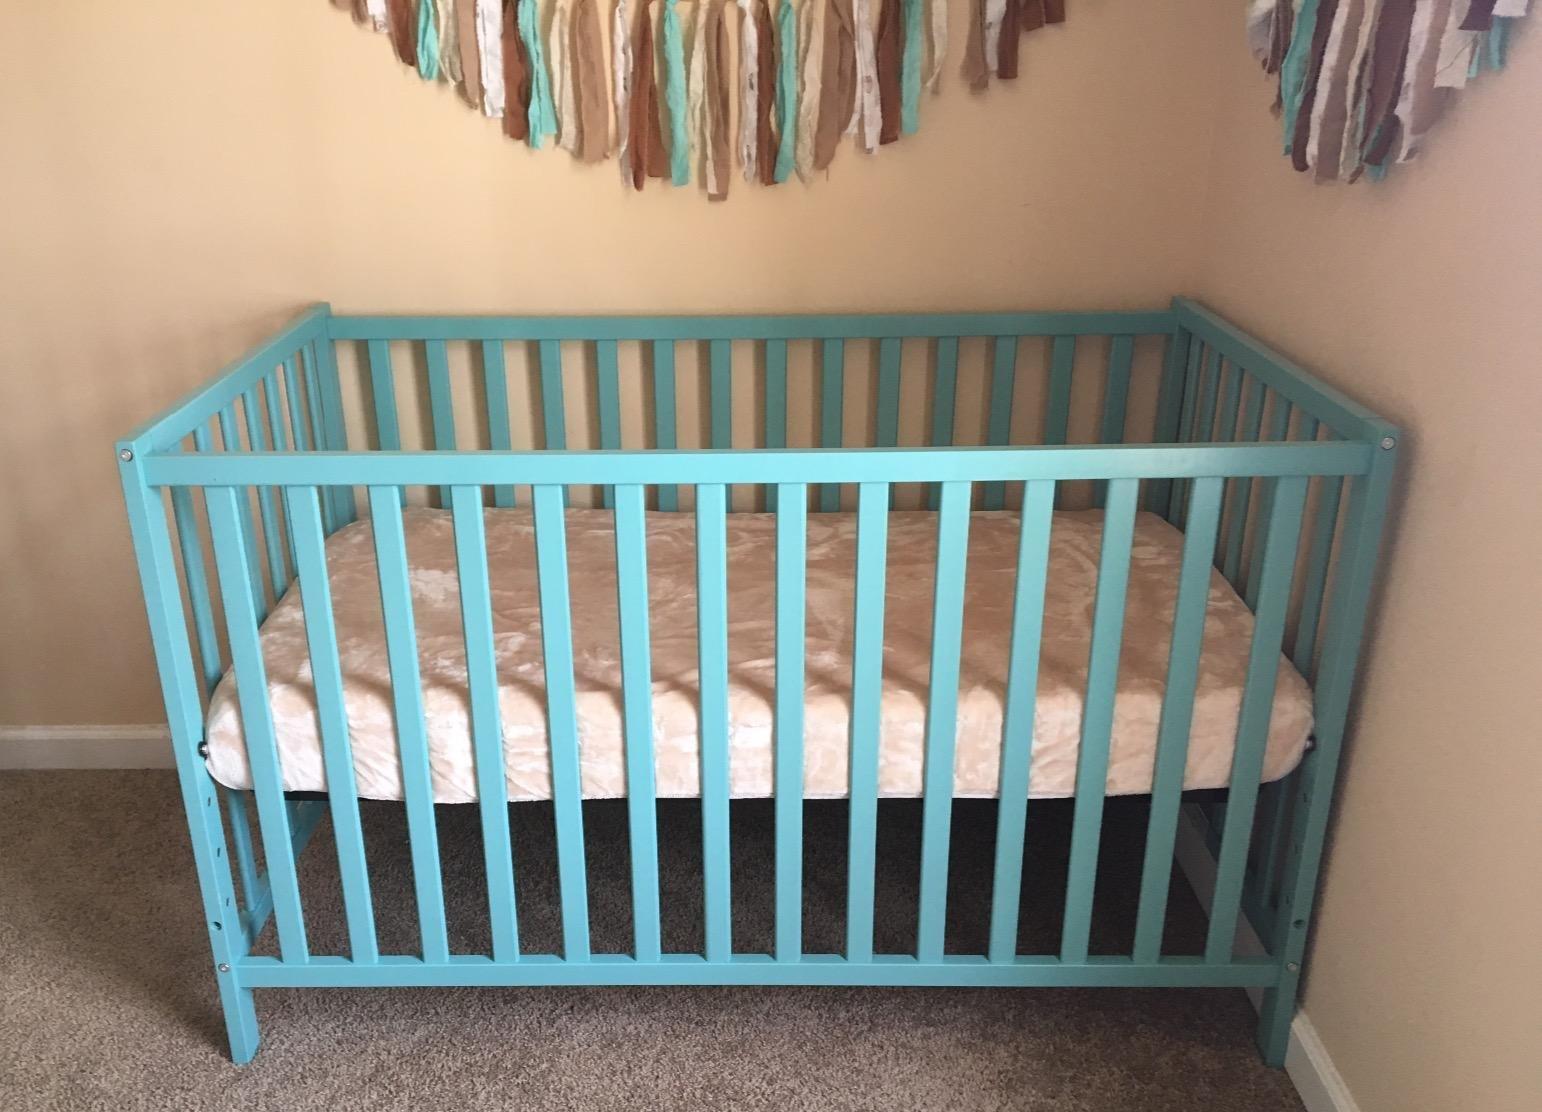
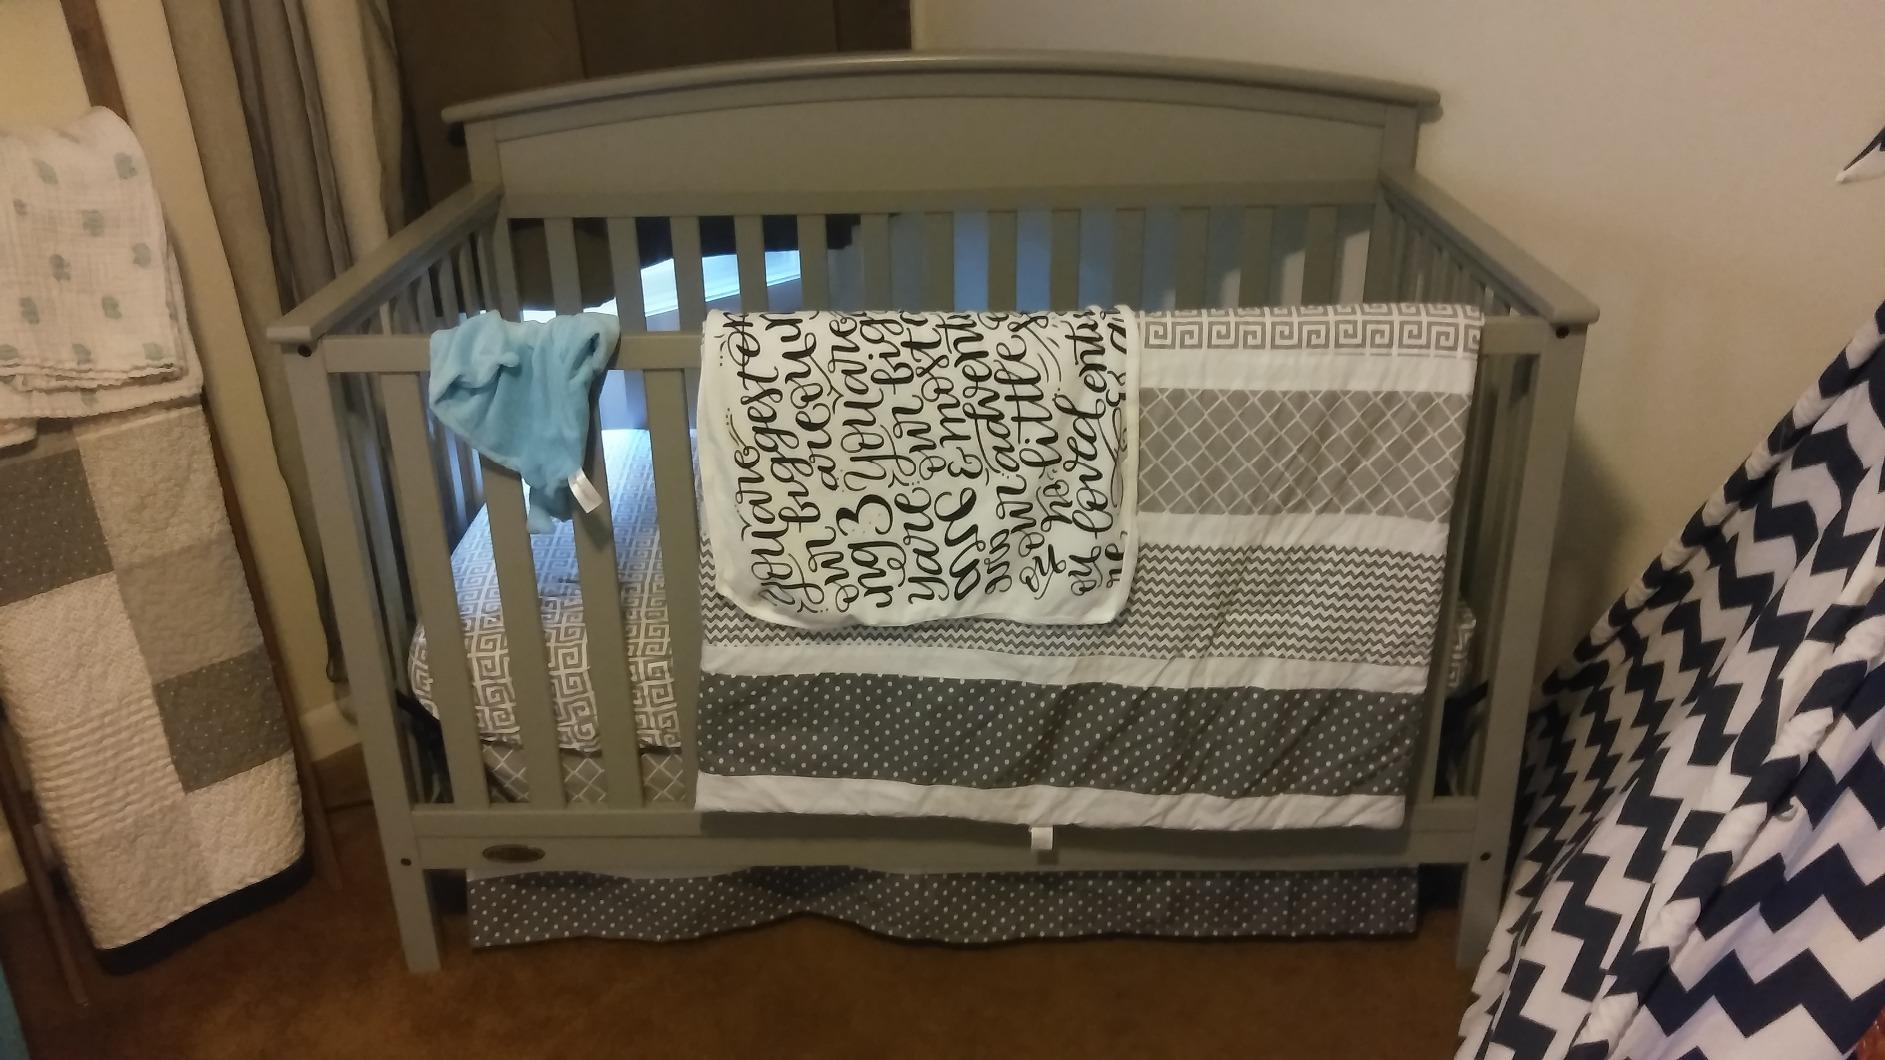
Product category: products_crib
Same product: no